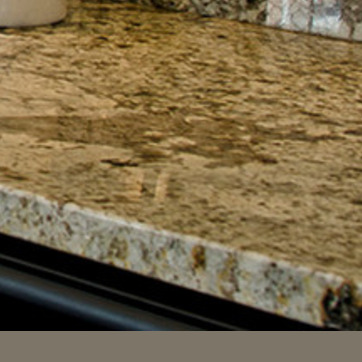
Material: polishedstone